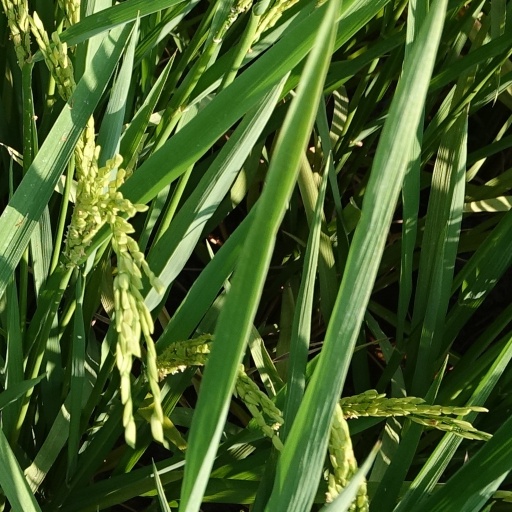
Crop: rice